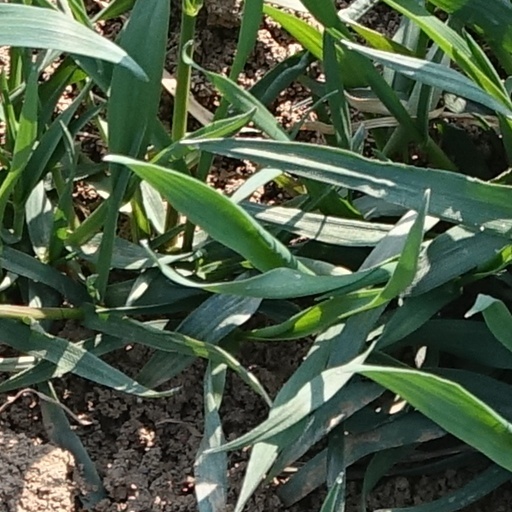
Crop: wheat